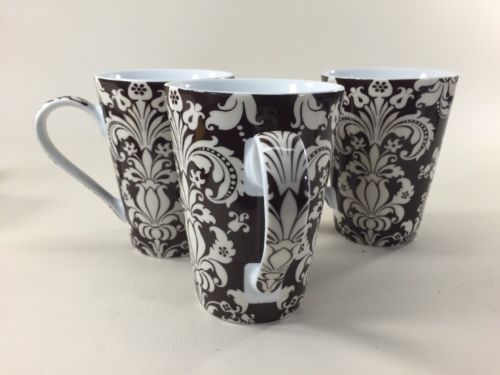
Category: mug